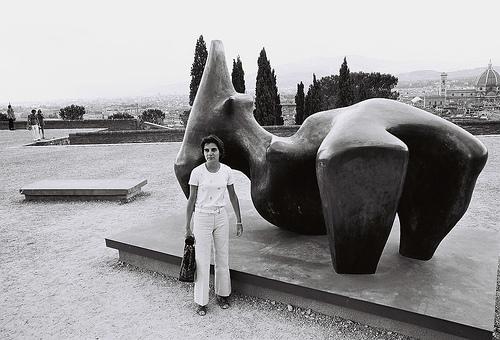
Weather: snow or frosty